Fortifications of Valletta

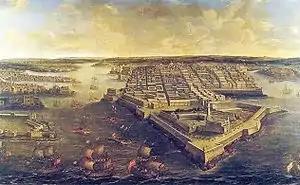
View of Valletta and the Grand Harbour in 1801

In the 17th and 18th centuries, Valletta's fortifications were strengthened with the construction of various outworks, consisting of four counterguards along the land front, as well as a covertway and a glacis. The northern end of the peninsula, including Fort St. Elmo, was also enclosed in a bastioned enceinte (known as the Carafa Enceinte) in the late 1680s to prevent a landing from the sea.